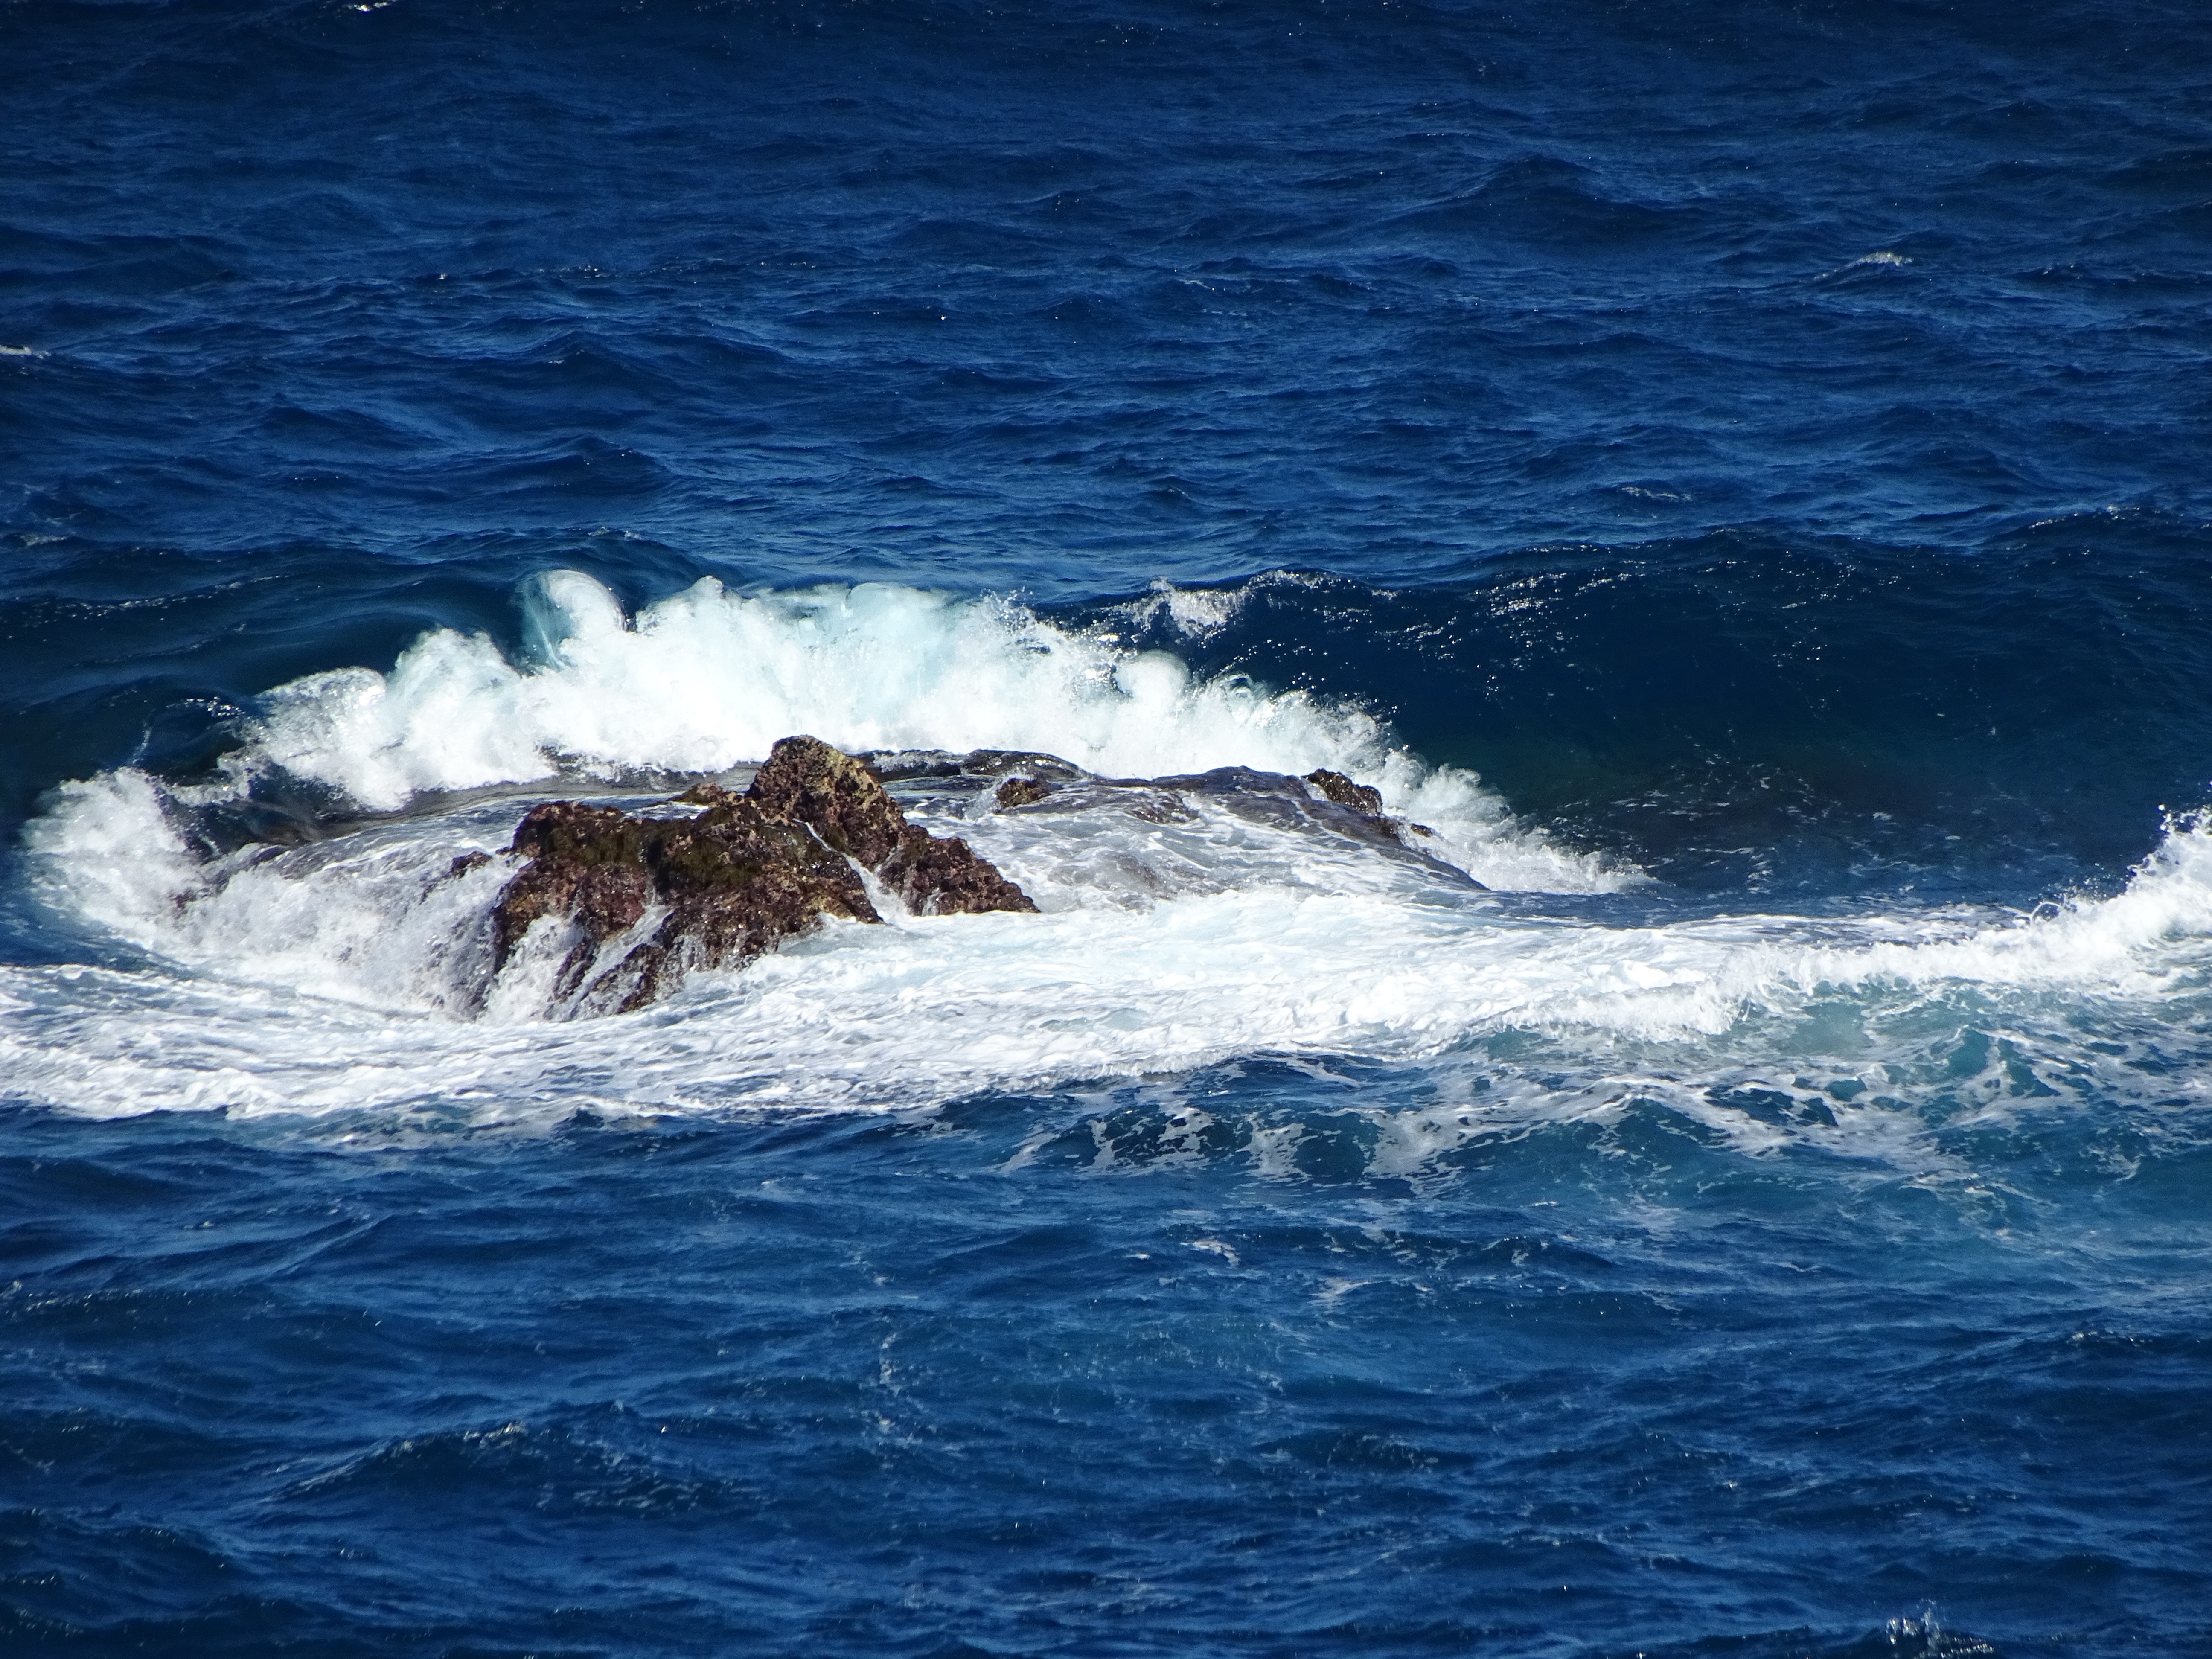
sea, coast, water, rock, ocean, shore, wave, blue, cape, marine mammal, wind wave